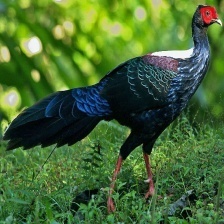
Species: SWINHOES PHEASANT
Scientific name: LOPHURA SWINHOII